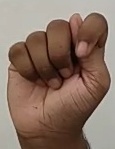
ASL sign: T